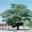
Label: oak_tree